Juan del Águila

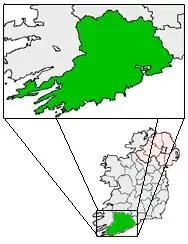
Spanish operations that took place on the County Cork coast.

On 2 September 1601 33 ships sailed from Lisbon to Ireland. In total 4,432 men of the Juan del Águila and Francisco de Toledo Tercios. Del Águila held the supreme command of the expedition as its General Maestre de campo. The aim was to take the port of Cork, key southern port of the country and perfect place for a landing.